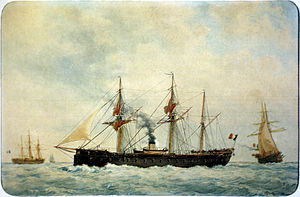
Søgående panserskibe fra 1860'erne / Baggrund
Maleri af Gloire fra en bog om den franske flåde
De søgående panserskibe fra 1860'erne var periodens kraftigste krigsskibe, og 1860'erne var det årti, hvor panserskibene blev enerådende på de store have. Periodens panserskibe kan deles op i tre kategorier: